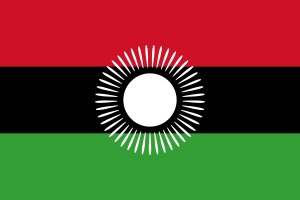
Malawis flag
Malawis flag fra 2010 til 2012
Malawis flag er det officielle flag i den afrikanske stat Malawi. Det blev indført 29. juli 2010 og blev gjort officielt 31. juli samme år. Flaget erstattede det tidligere flag, som blev indført 6. juli 1964. Basis i flaget er fortsat tre vandrette striber; en sort, en rød og en grøn, men i det nye flag er rød og sort byttet om, så rød nu er øverst, sort i midten og grøn nederst. I det oprindelige flag var der en op- eller nedadstigende rød sol i den sorte stribe, mens solen nu er hel og hvid og placeret midt på flaget.